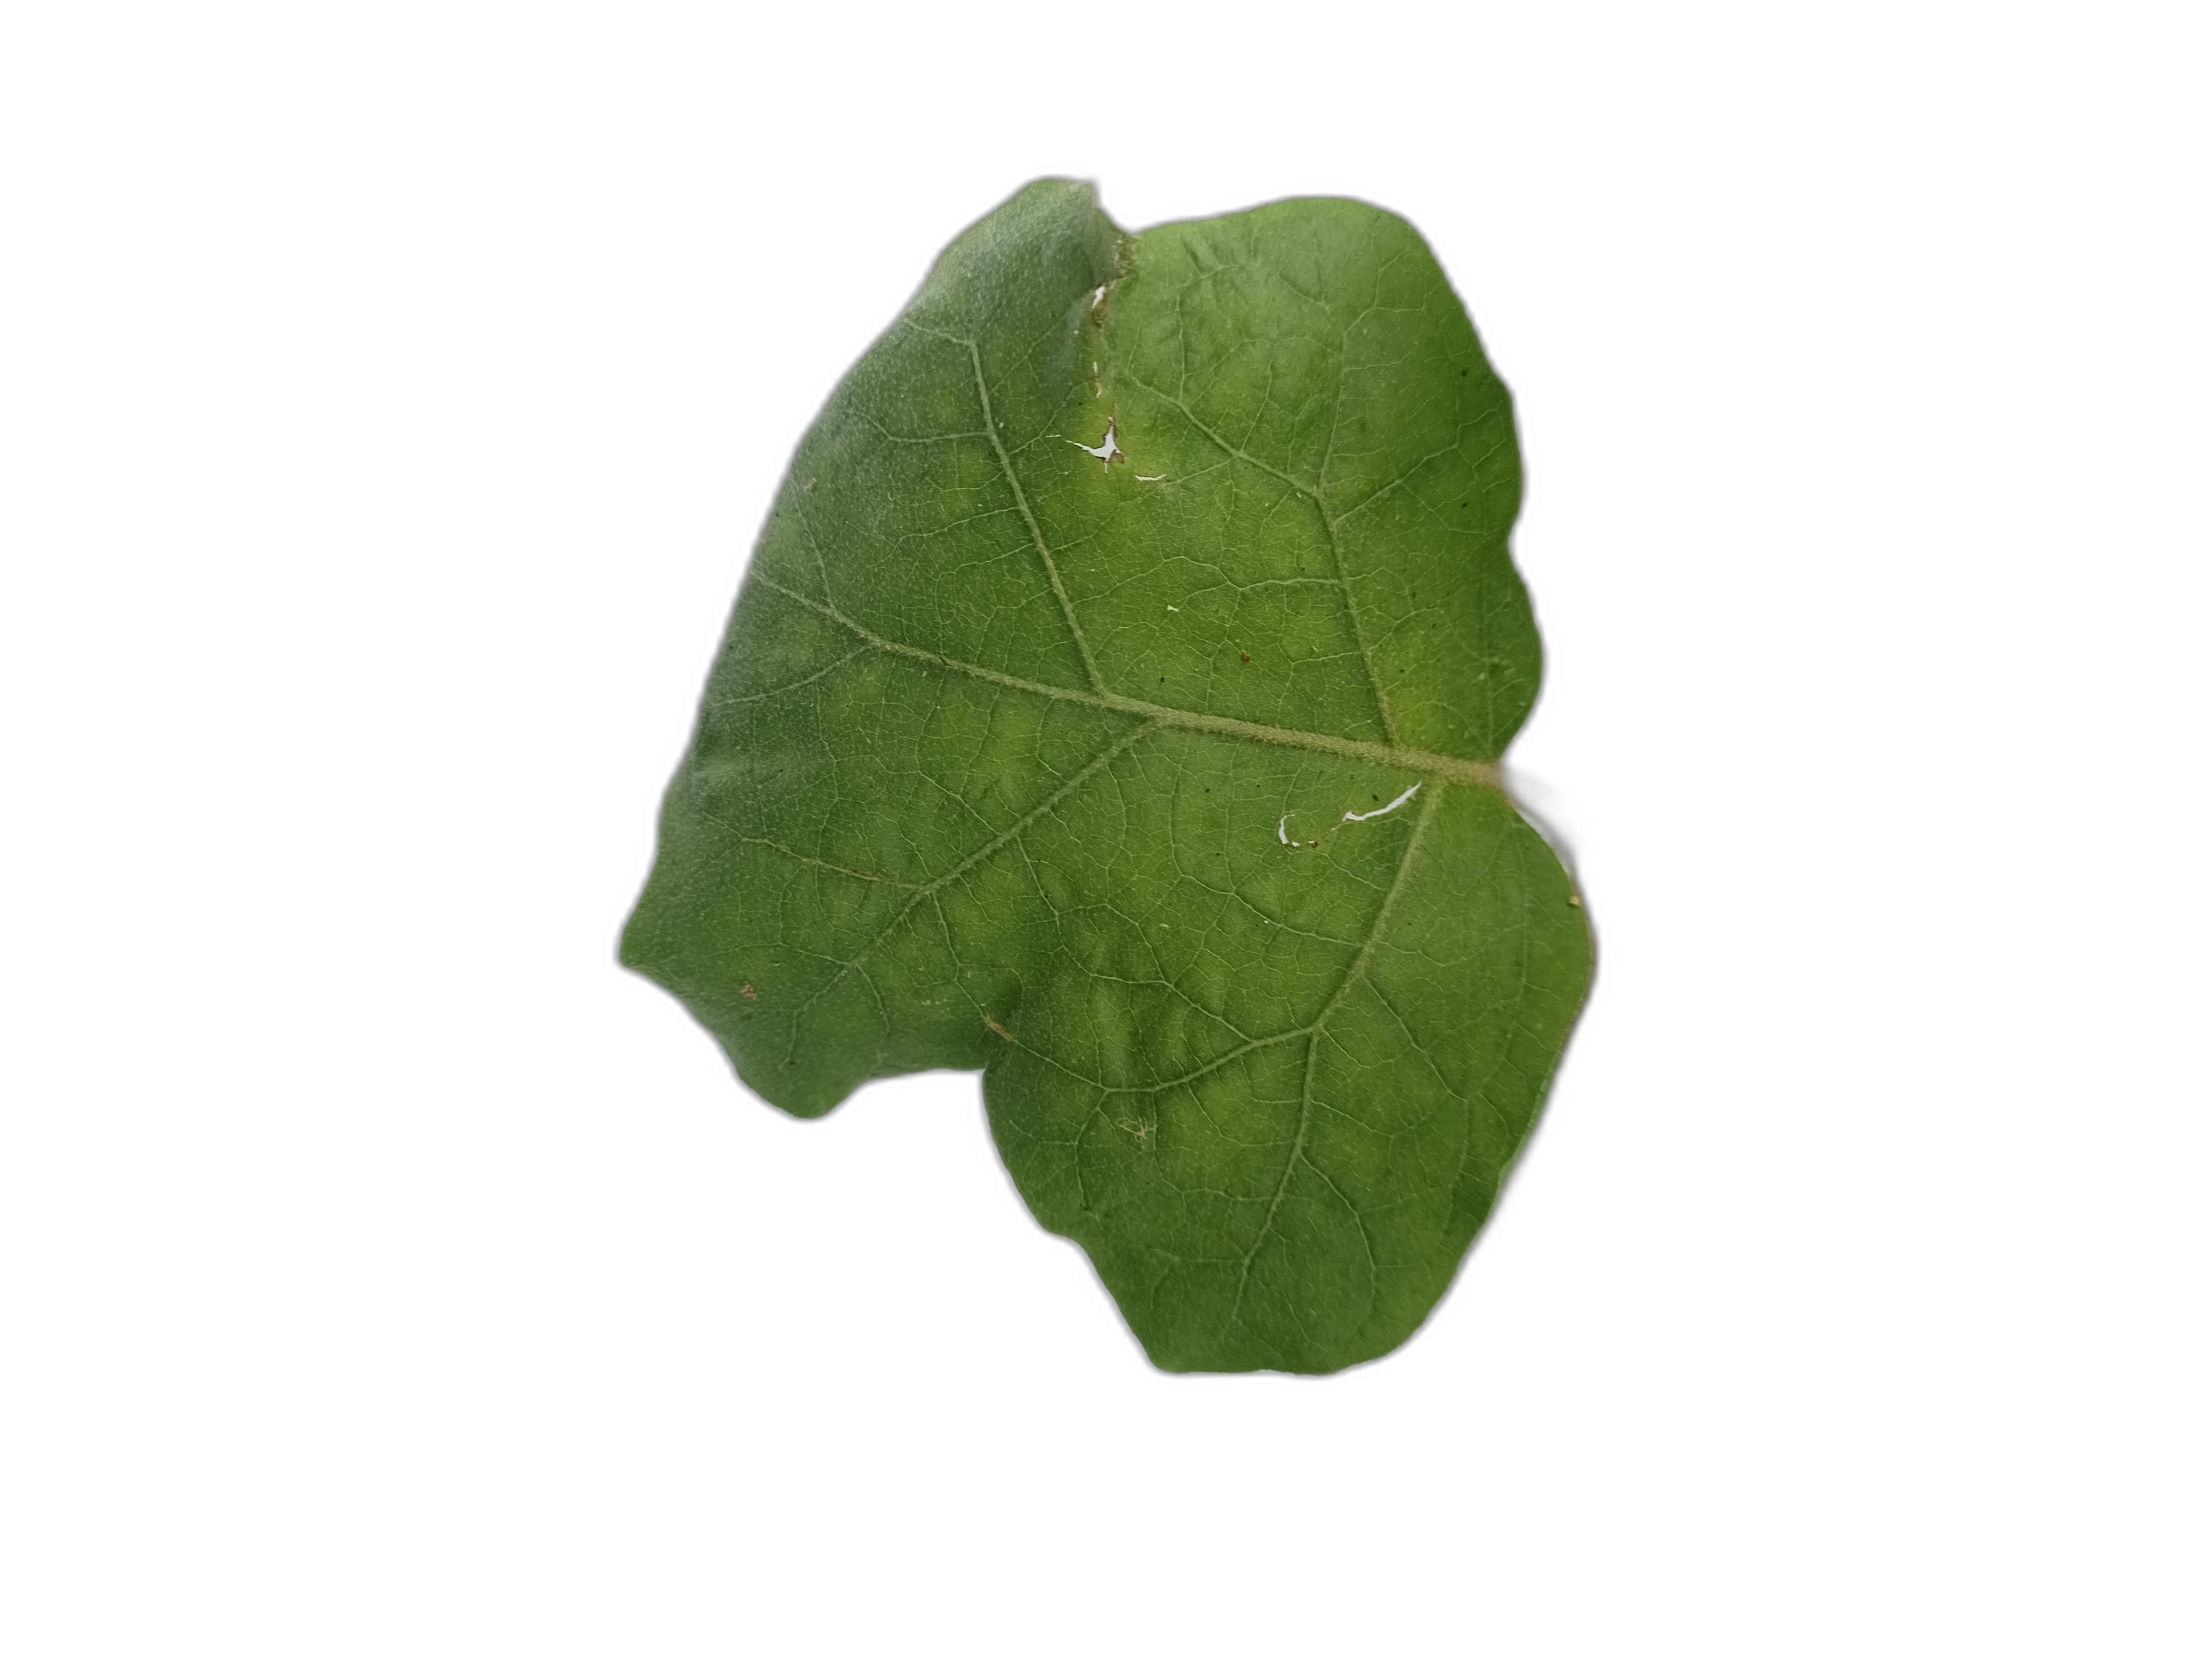
Label: Insect Pest Disease